Serpin

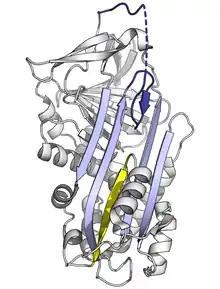
Serpin delta-conformation diagram

Since the stressed serpin fold is high-energy, mutations can cause them to incorrectly change into their lower-energy conformations (e.g. relaxed or latent) before they have correctly performed their inhibitory role.